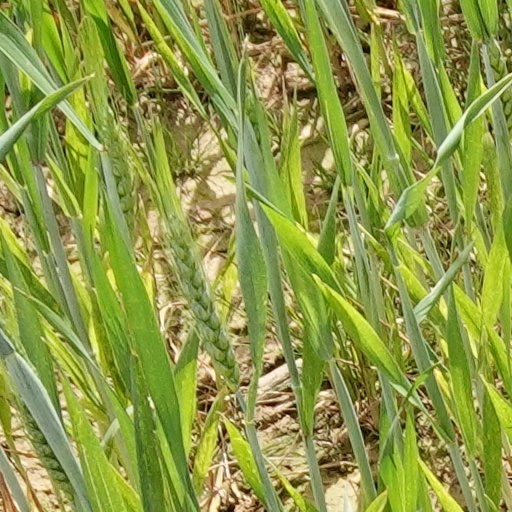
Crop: wheat